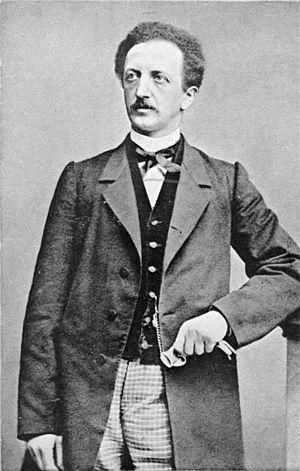
Ferdinand Lassalle, né le 11 avril 1825 à Breslau, mort le 31 août 1864 à Carouge, est un homme politique allemand, théoricien socialiste et écrivain.